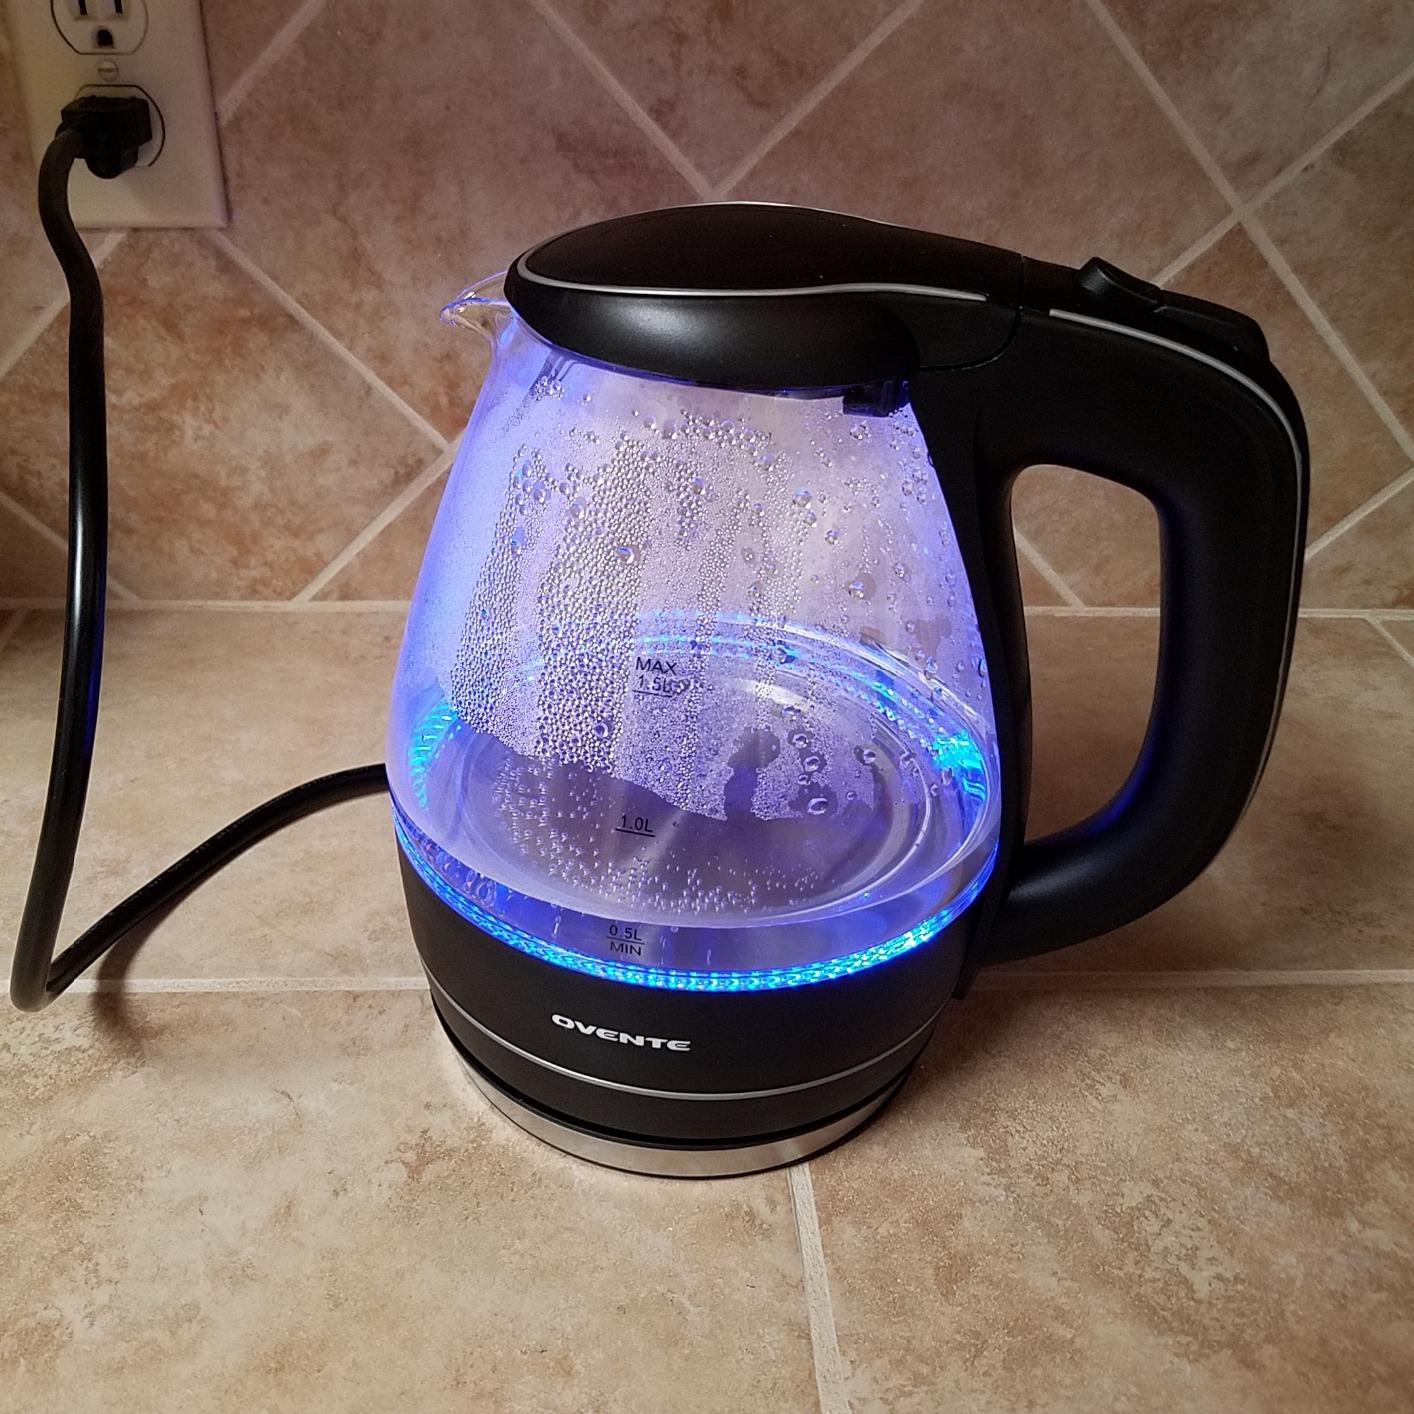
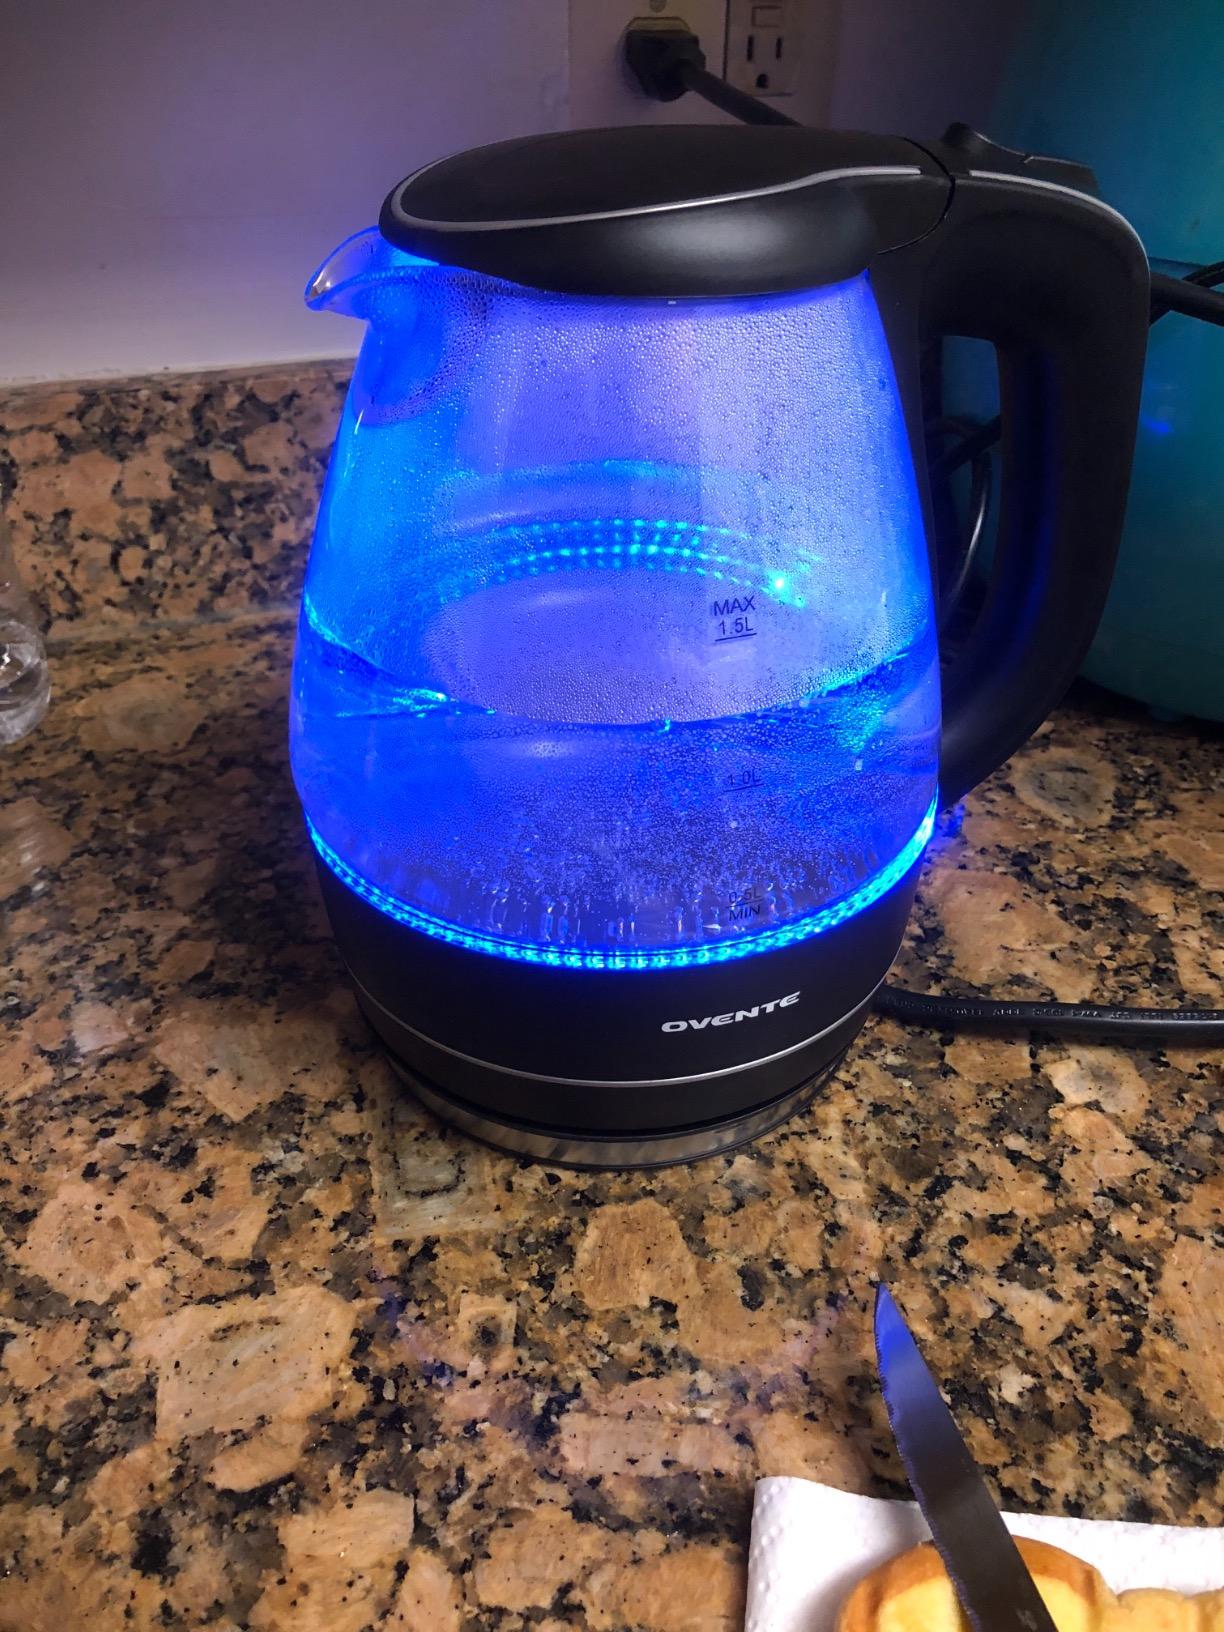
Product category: items_kettle
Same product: yes